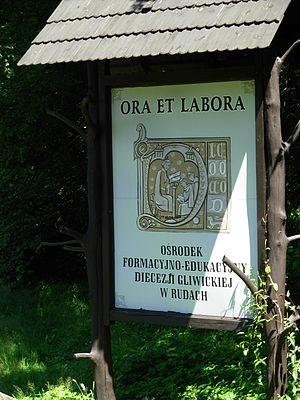
Ora et labora est une expression latine qui est venue à exprimer la vocation et vie monastique bénédictine de louange divine alliée au travail manuel quotidien. D’origine récente l’expression ne se trouve pas dans la règle de saint Benoît qui, à la louange et au travail ajoute en fait un troisième pilier de la vie monastique : la lectio divina.